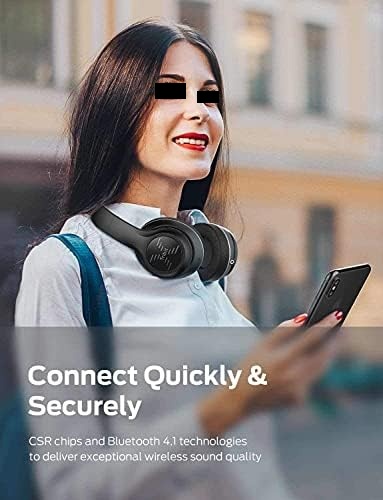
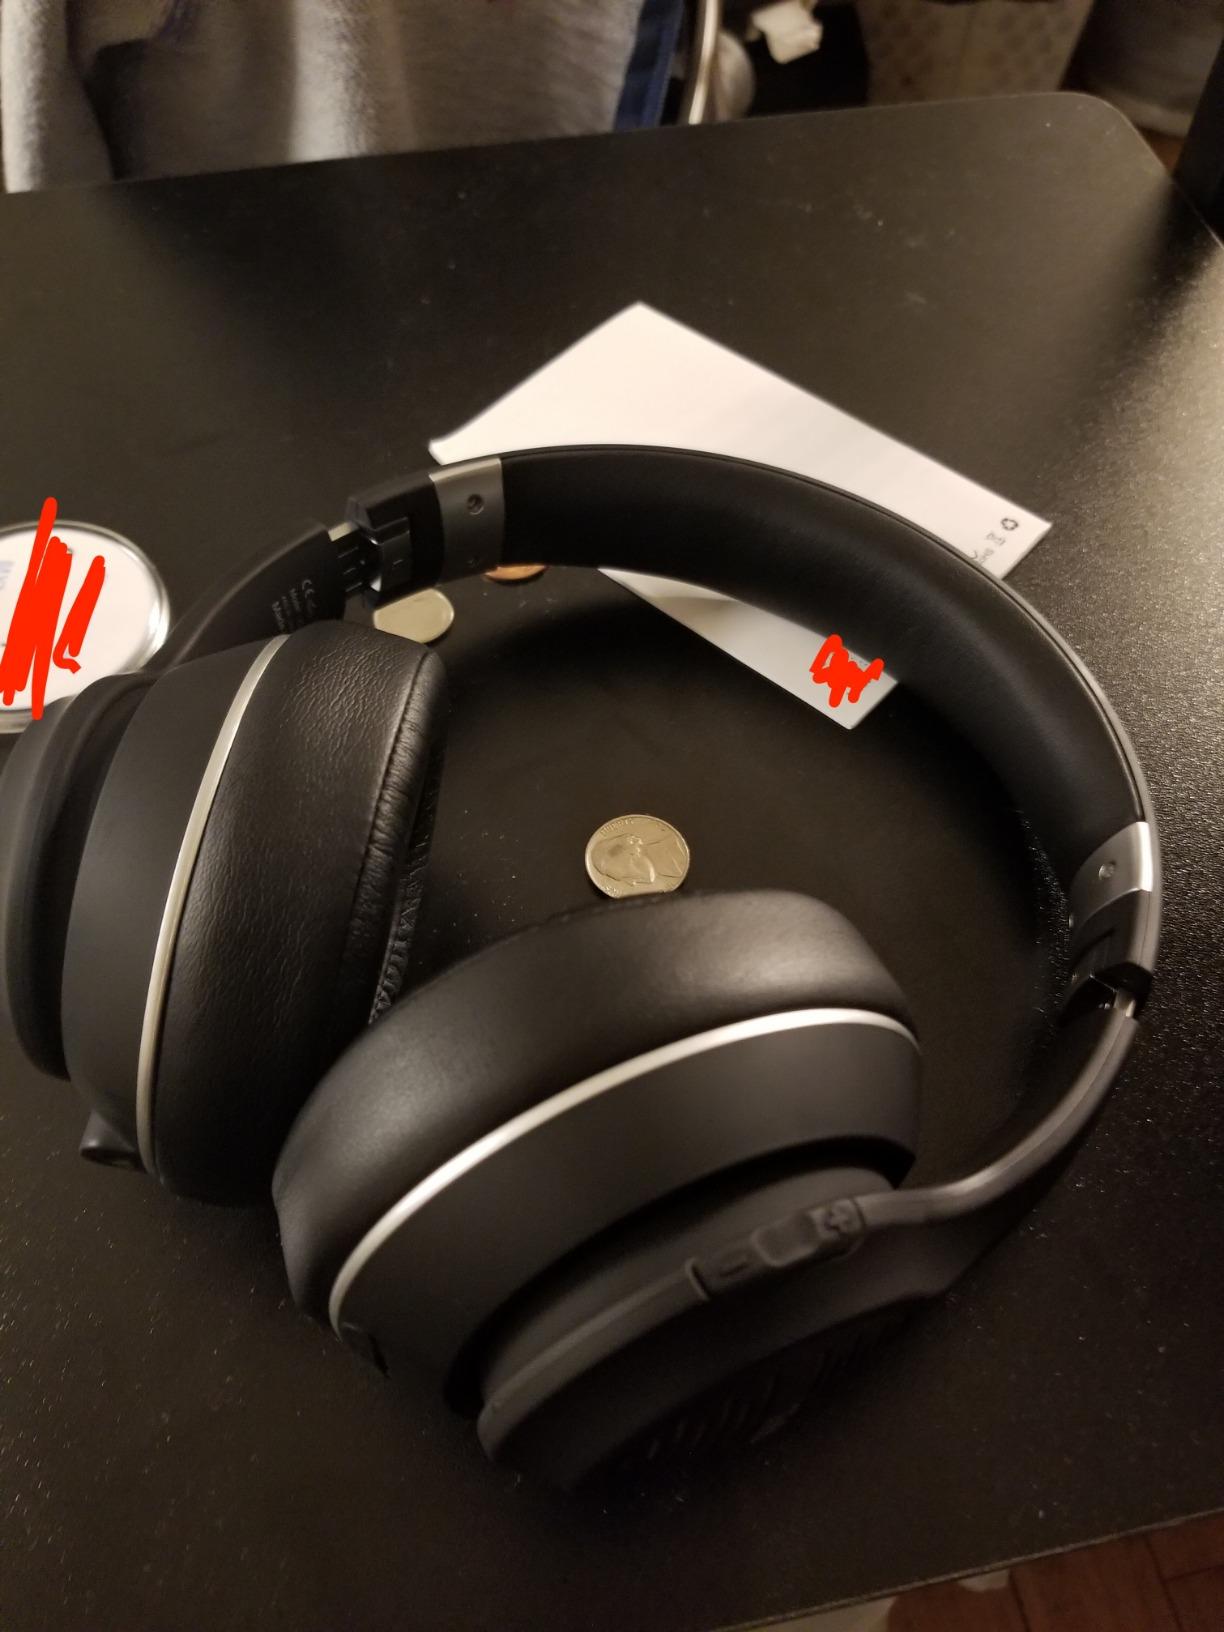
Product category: headphones
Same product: yes